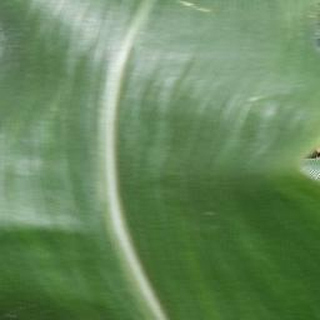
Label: healthy_corn